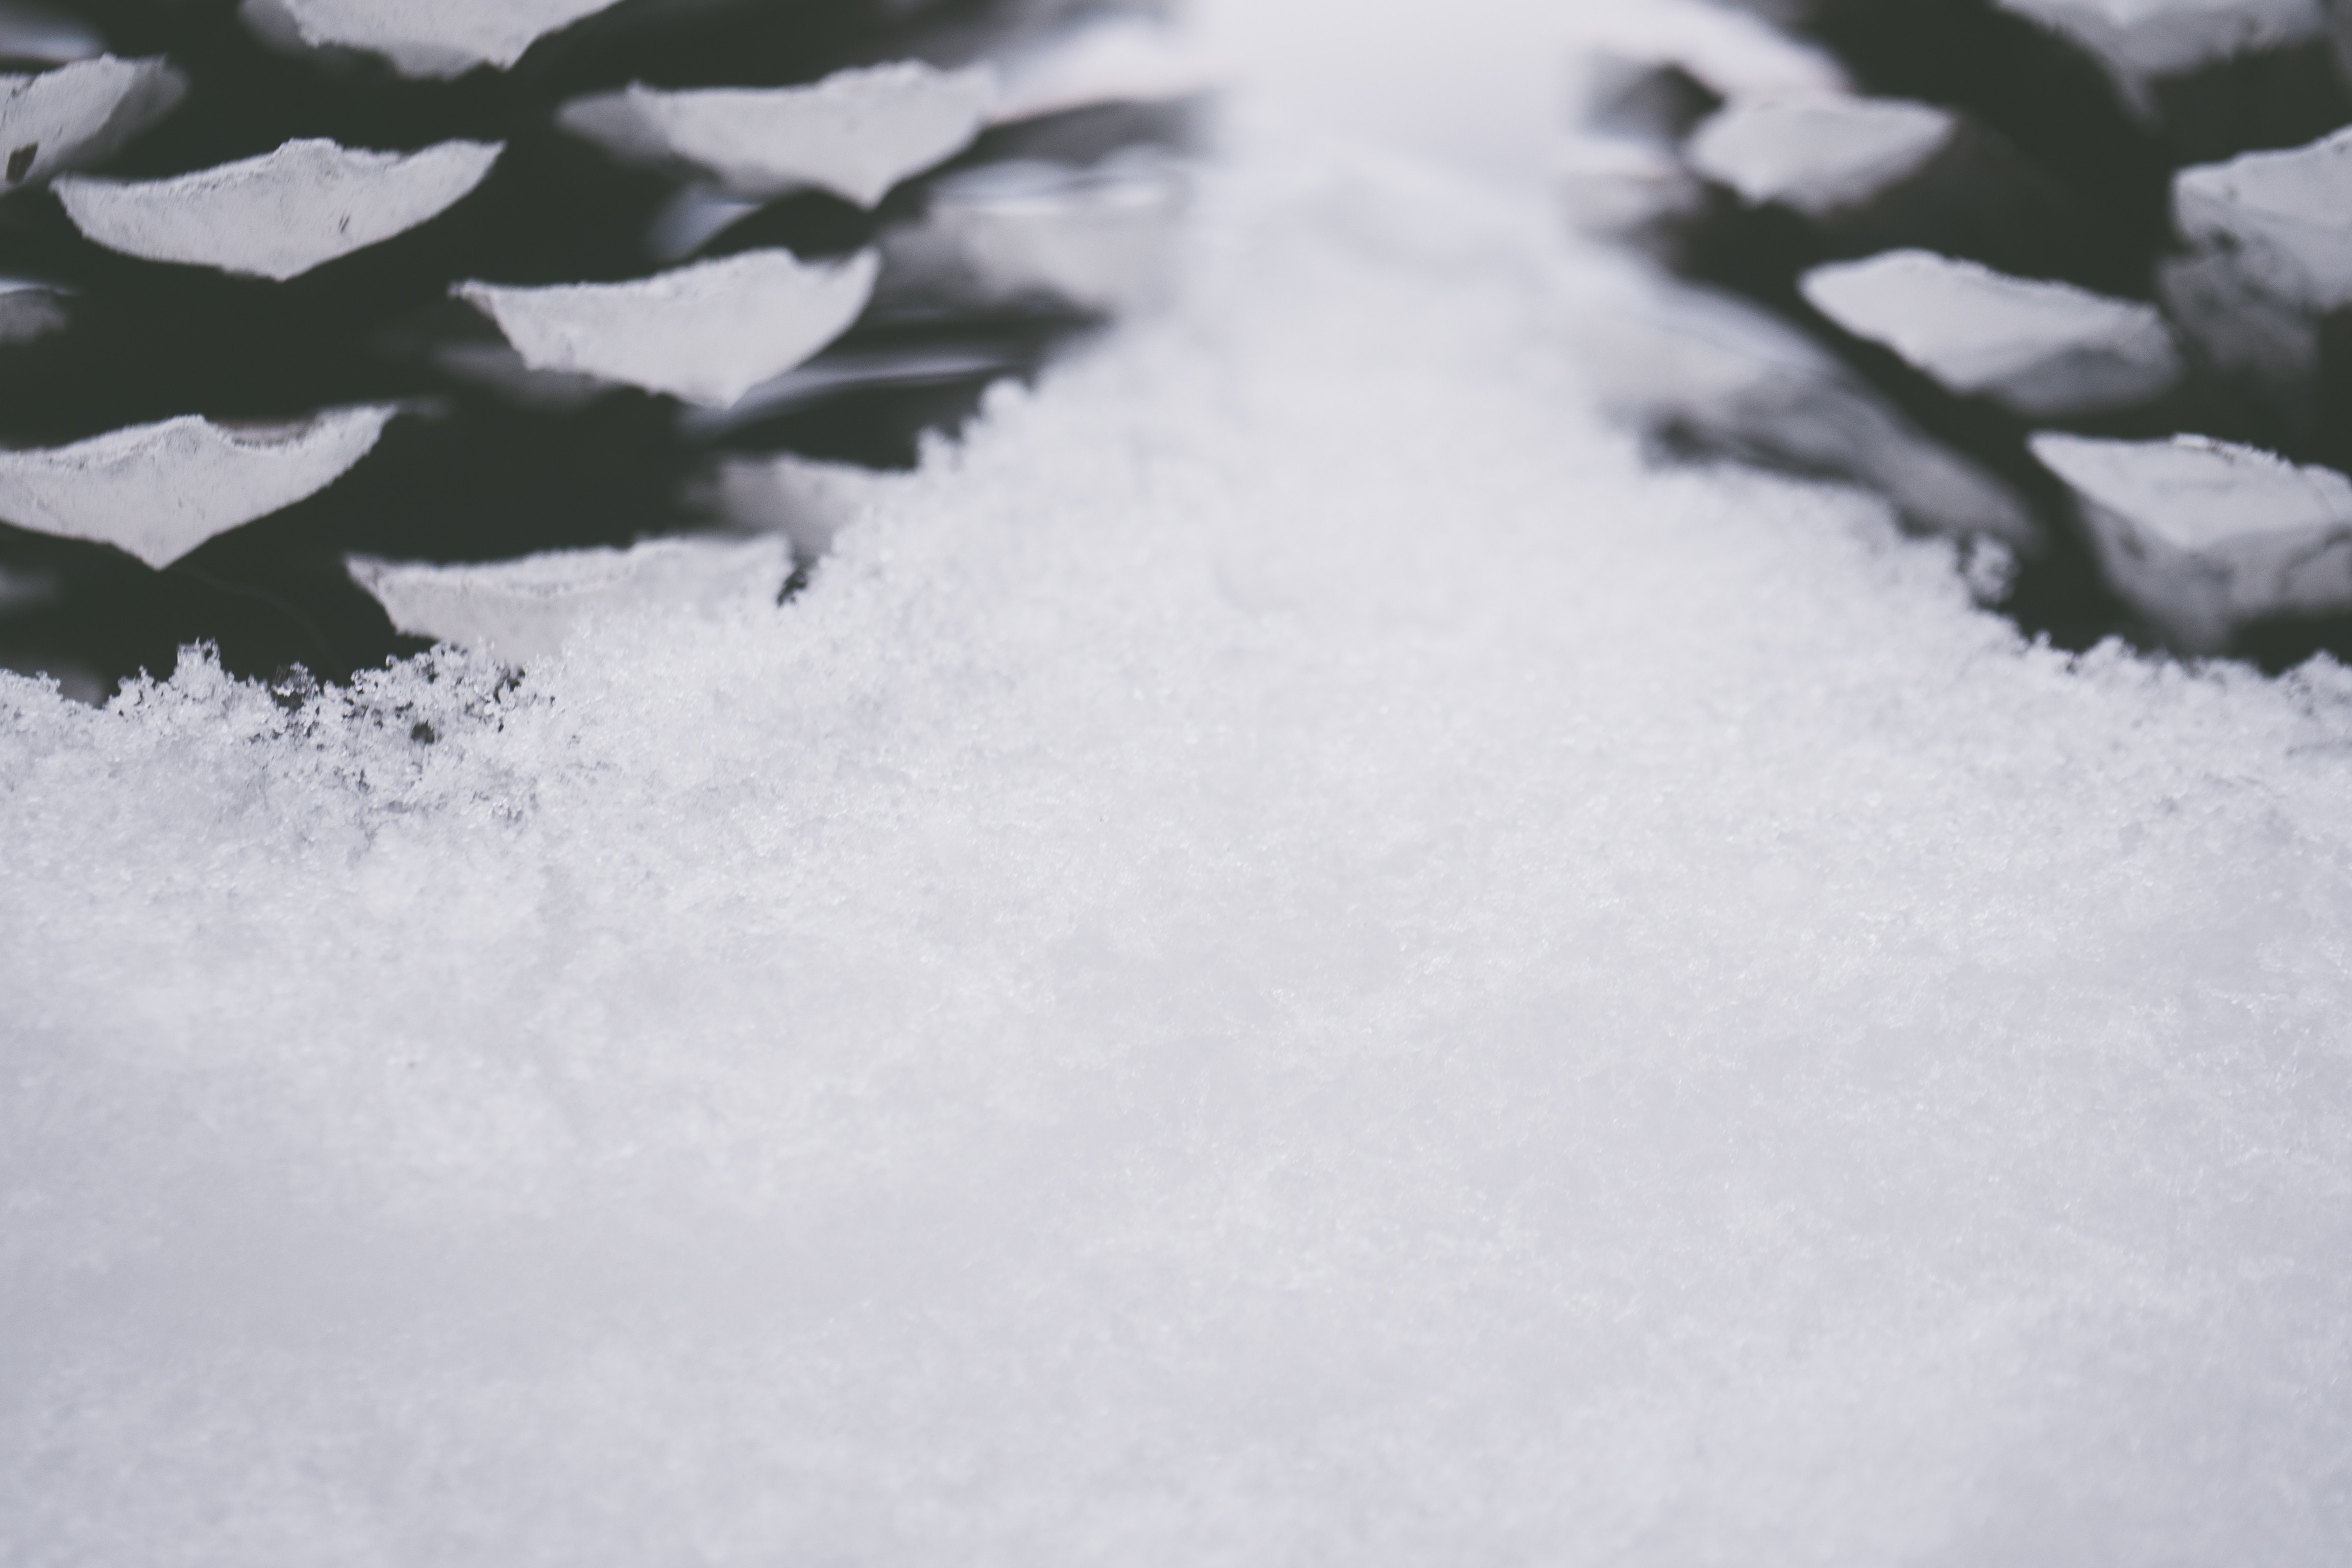
white, snow, sky, freezing, winter, atmospheric phenomenon, water, cloud, tree, leaf, geological phenomenon, branch, frost, black and white, ice, plant, meteorological phenomenon, blizzard